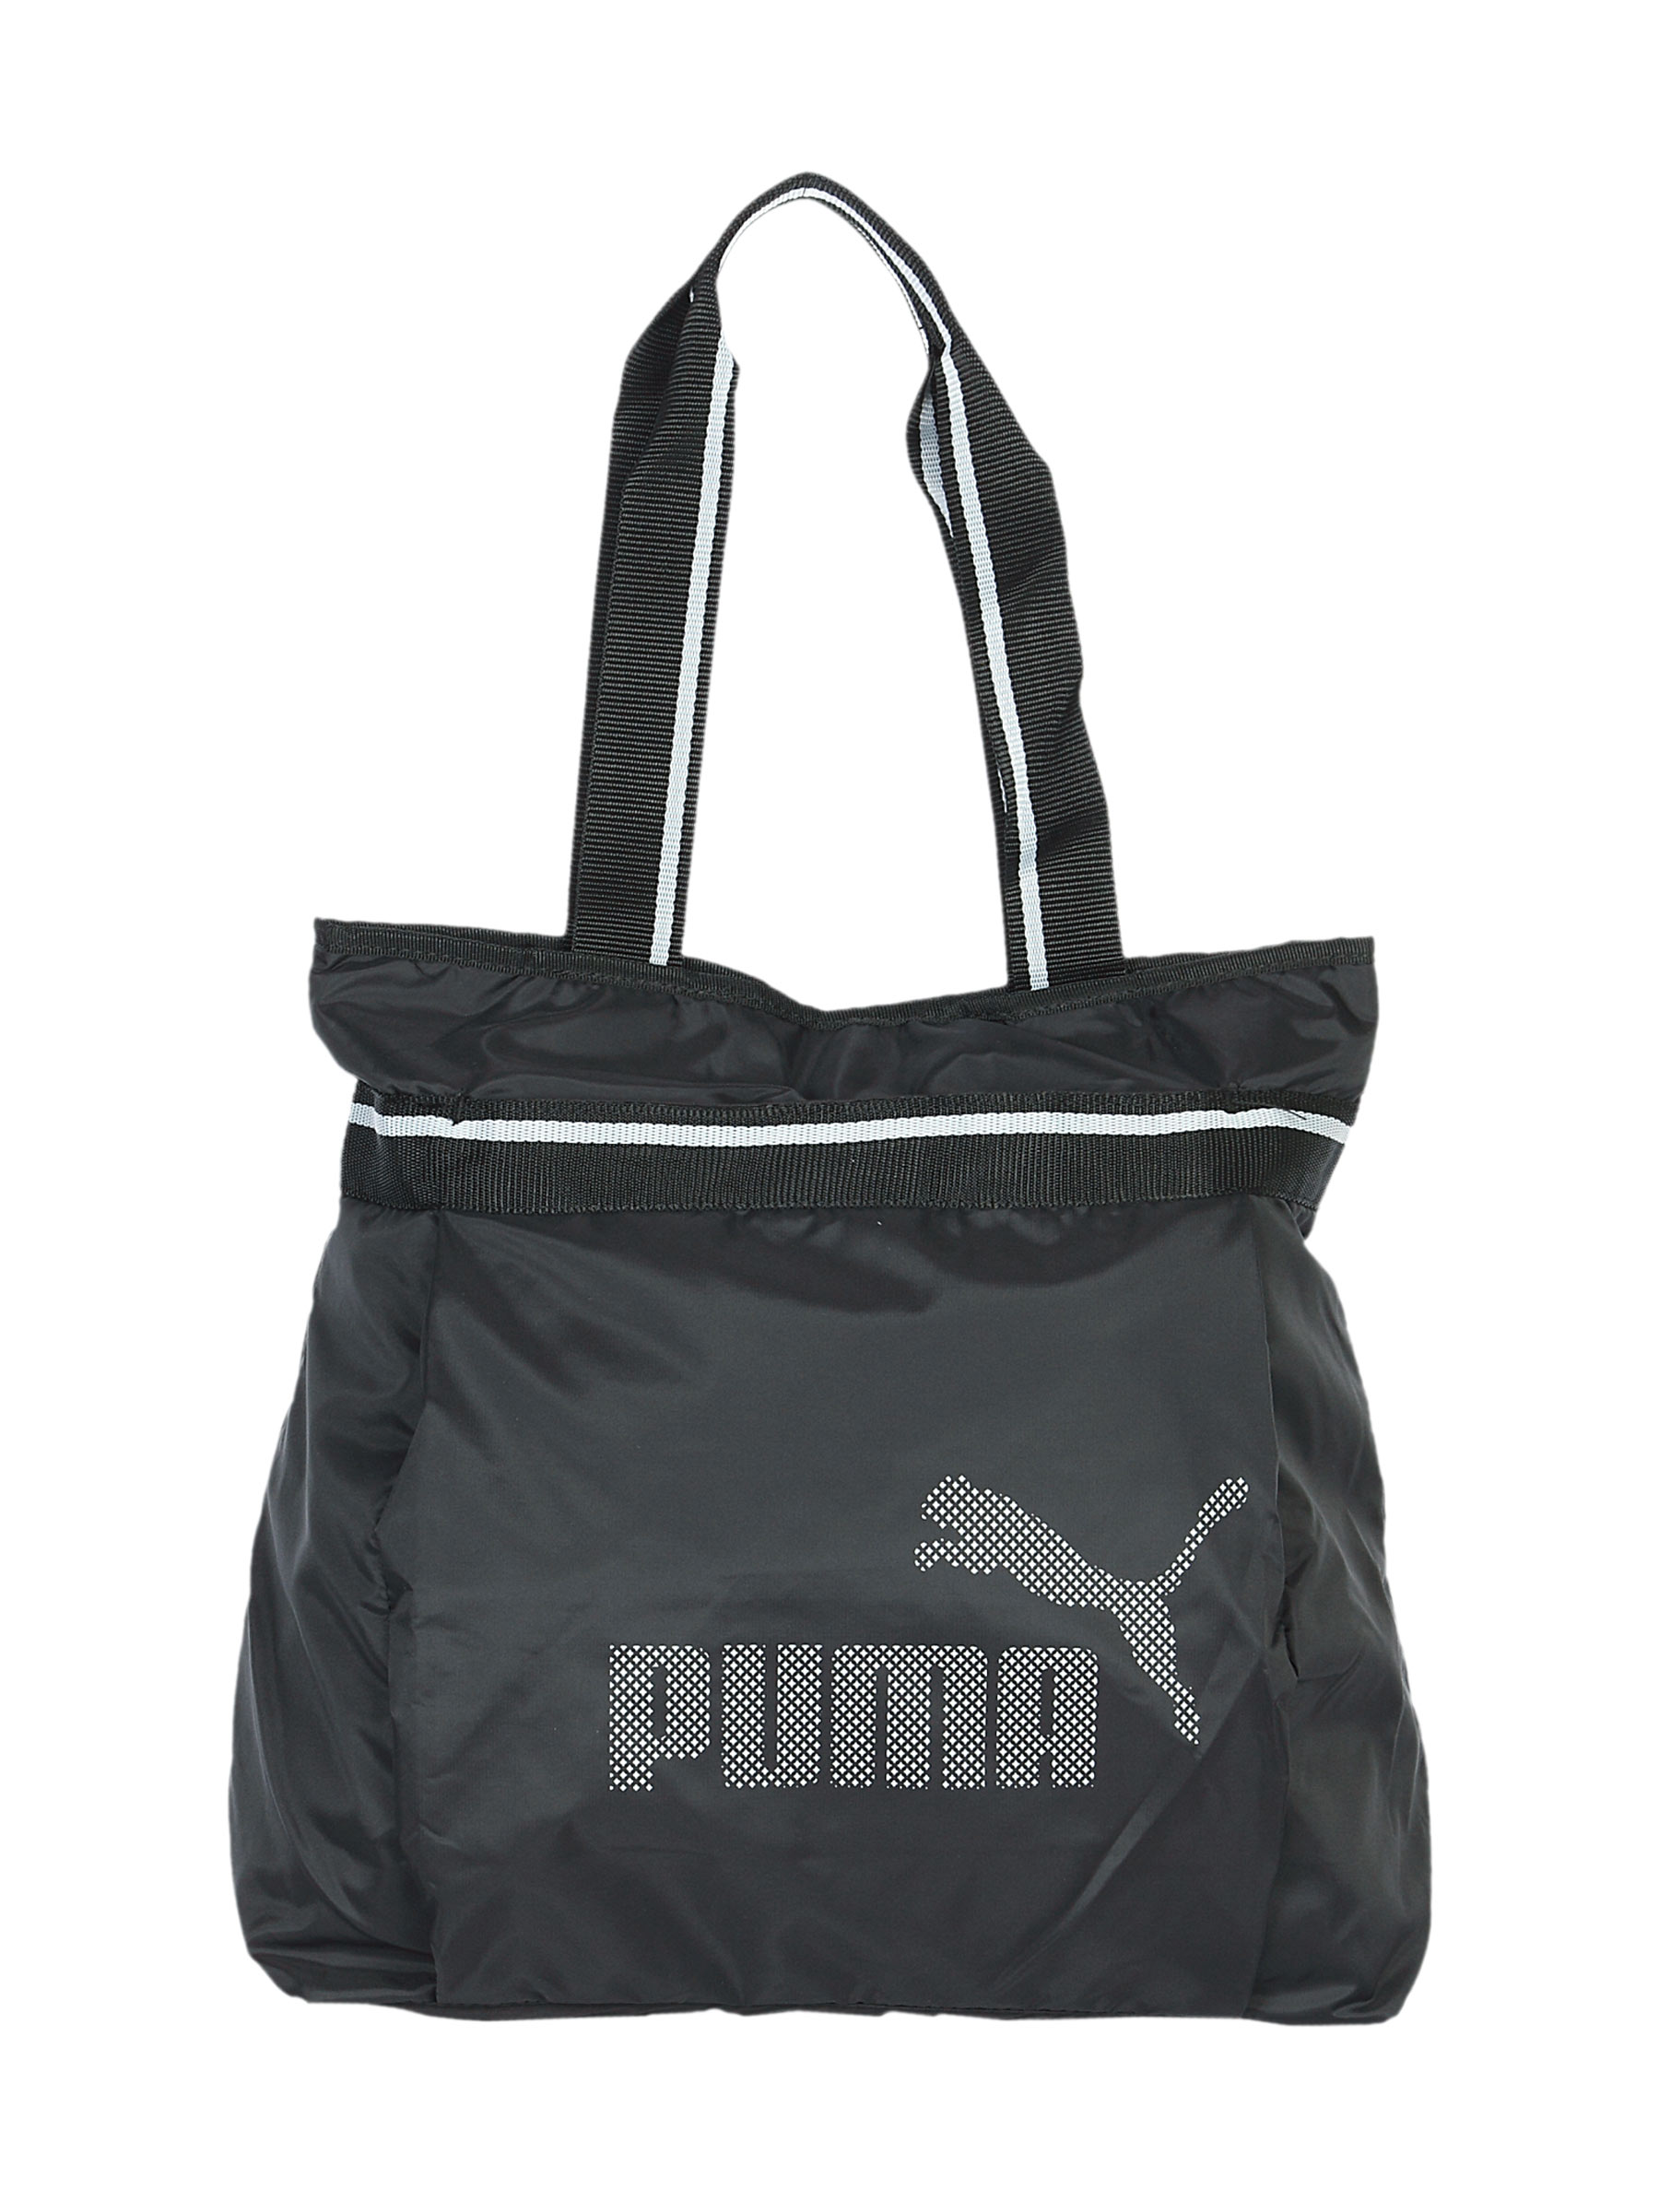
Puma Unisex Core Shopper Black Bags
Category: Accessories / Bags / Handbags
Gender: Unisex
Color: Black
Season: Fall 2011
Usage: Casual